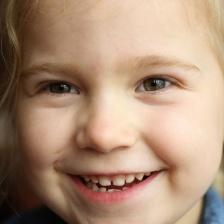
Label: faces